Lordship of Winneburg and Beilstein

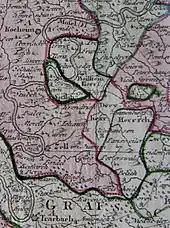
The Lordship of Beilstein in the Moselle Valley

The Lordship of Winneburg and Beilstein (German: "Herrschaft Winneburg und Beilstein") was a territory of the Holy Roman Empire made of non-contiguous parts located in the Moselle Valley around Winneburg Castle near Cochem, and Beilstein, on the Moselle River. It should not be confused with the County of Beilstein, or , which belonged to the House of Nassau.